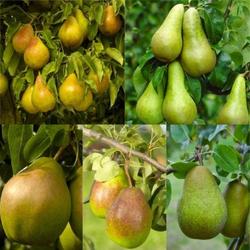
Label: Pear